Bobby Labonte

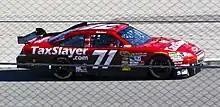
Labonte's car for the first half of the 2010 season

In 1998, Labonte won at both Atlanta and Talladega, as well as pole positions for both Daytona races, finishing 2nd to Dale Earnhardt in the 500. He finished the year in 6th in final points, improving by a position.